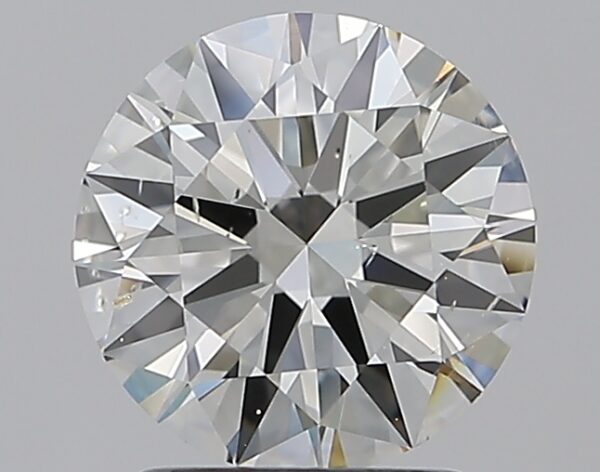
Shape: round
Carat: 1.7
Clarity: SI1
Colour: J
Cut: EX
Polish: EX
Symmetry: EX
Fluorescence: F
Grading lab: GIA
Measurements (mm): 7.72 x 7.76 x 4.63